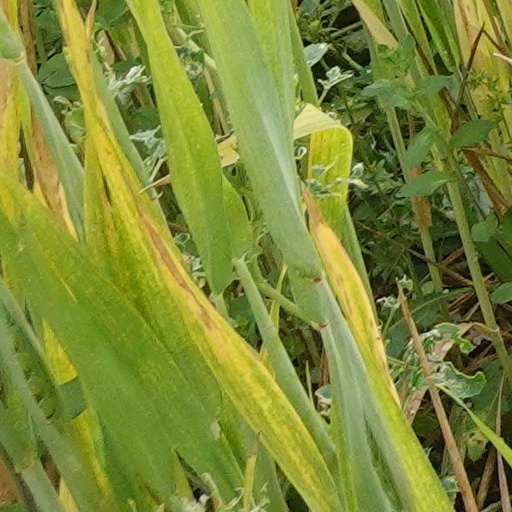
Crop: wheat